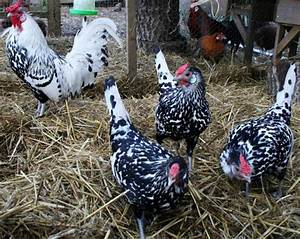
Label: chicken